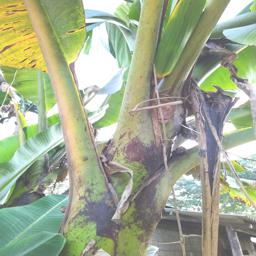
Label: YELLOW SIGATOKA